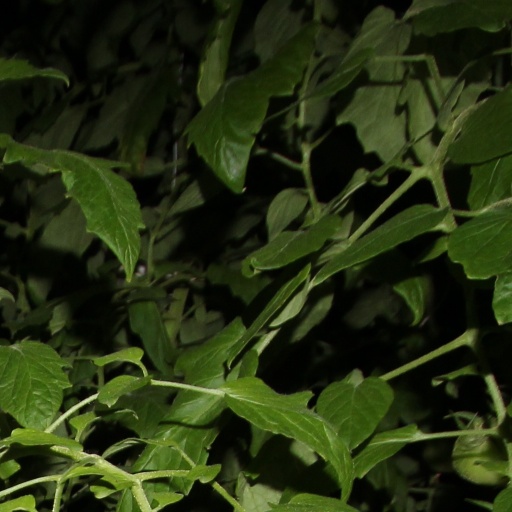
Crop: tomato